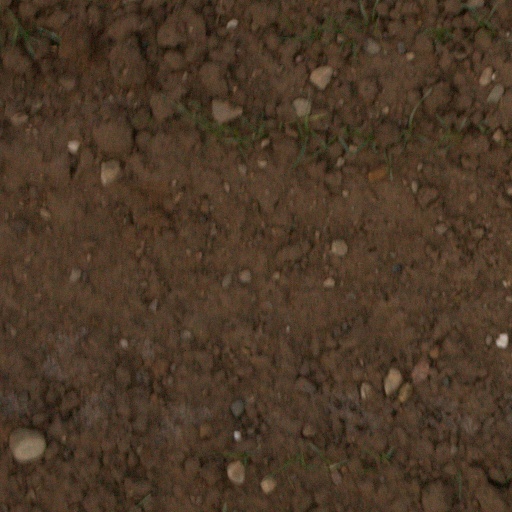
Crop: wheat